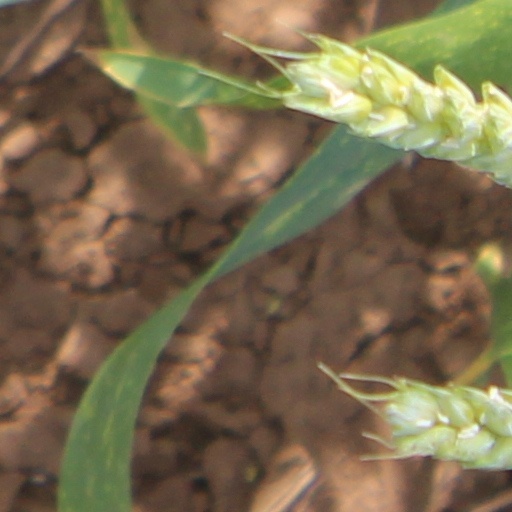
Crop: wheat